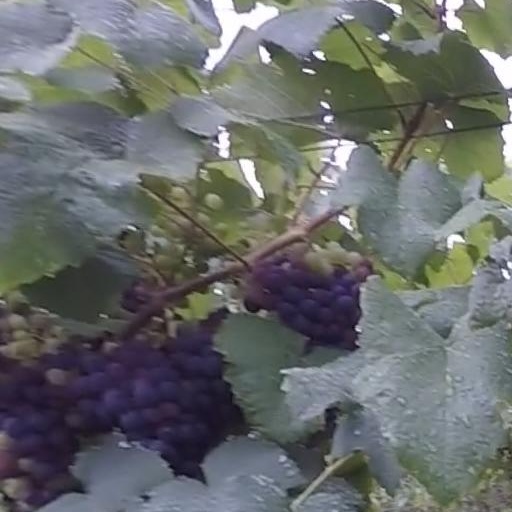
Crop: grape